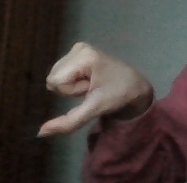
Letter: waw